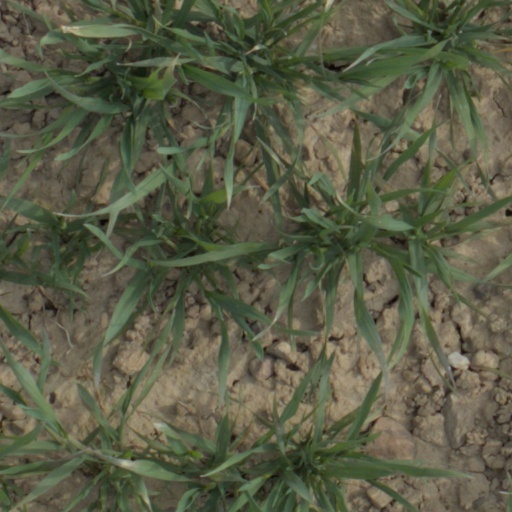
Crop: wheat